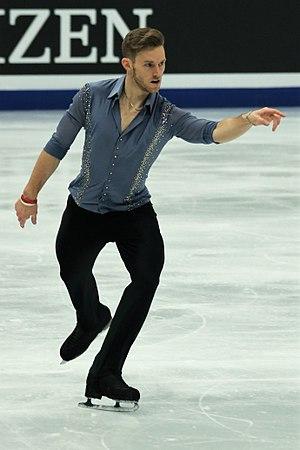
Phillip Harris, est un patineur artistique britannique. Il est triple champion de Grande-Bretagne.